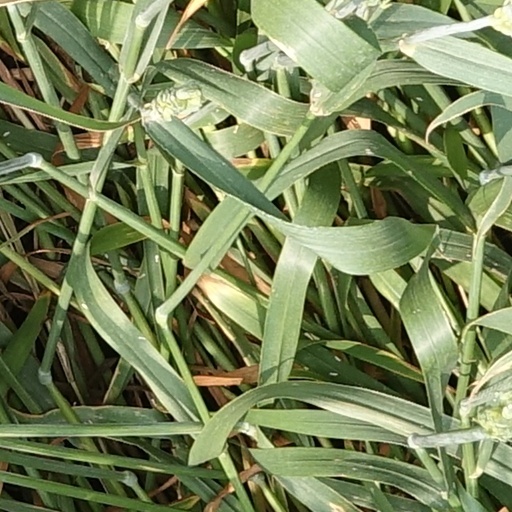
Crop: wheat